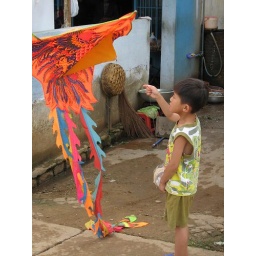
Even from a simple distance, the kites flew. The strings were wound around a plastic drinking bottle